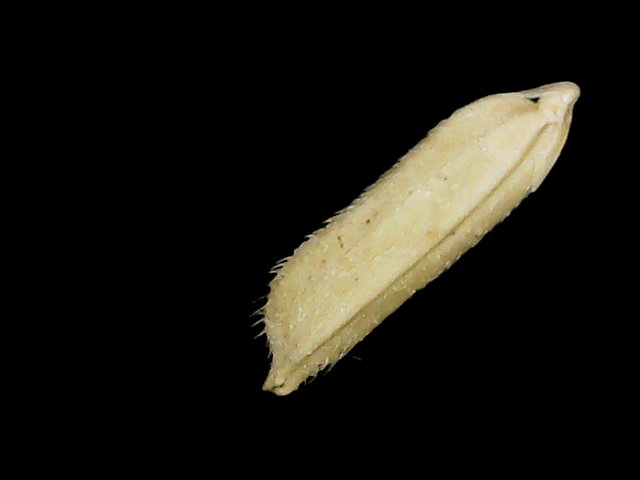
Rice variety: Binadhan14